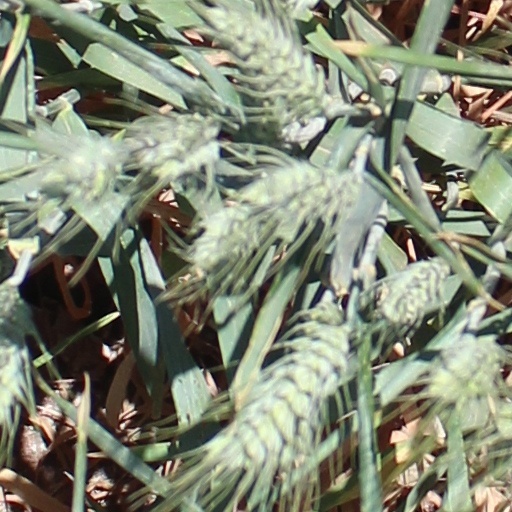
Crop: wheat